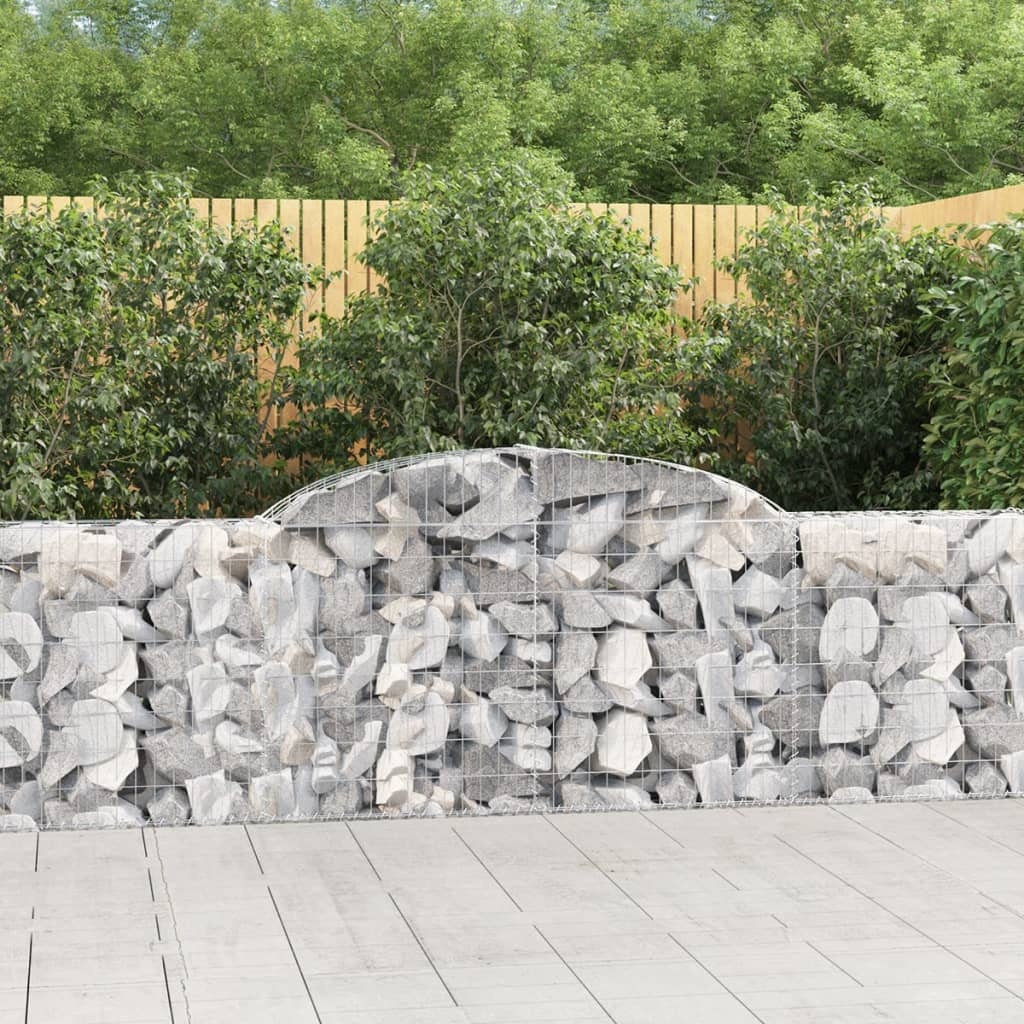
Gabionen mit Hochbogen 5 Stk. 300x30x80/100 cm Verzinktes Eisen
Diese praktischen Gabionenkörbe dienen als dekorative und schalldämmende Gartenbarrieren. Langlebiges Material: Er ist aus korrosionsbeständigem, verzinktem Eisen gefertigt, das für Stabilität und Haltbarkeit sorgt. Aus robustem Draht mit einem Durchmesser von 3,5 mm gefertigt, stellt die Gabionenwand eine schöne Dekoration in deinem Garten zu jeder Jahreszeit dar. Stabile Konstruktion: Die Gabione mit Hochbogen besitzt eine stabile Konstruktion und lässt sich mit Steinen oder Kies füllen. Breite Anwendung: Du kannst die Gabionenwand überall dort einsetzen, wo du Wind und Regen fernhalten möchtest. Sie lässt sich auch in deinem Hinterhof, Vorgarten oder auf deiner Terrasse als dekorative Ergänzung zu deinem Außenbereich verwenden. Verstärkte Gabionenhaken: Die mitgelieferten, verstärkten Gabionenhaken verbinden die gegenüberliegenden Drahtplatten fest miteinander, sodass die Gabionenwand auch dann ihre Form behält, wenn sie mit Stein oder anderen Materialien gefüllt wird. Bequemer Gebrauch: Nach dem Zusammenbau musst du die Gabionenwand nur noch mit Steinen befüllen und schon ist sie einsatzbereit. Sie lässt sich auch mit natürlichen Materialien wie Beton, Sandstein und farbigen Steinen befüllen. Gut zu wissen:Um die Montage so einfach wie möglich zu machen, wird jedes Produkt mit einer Anleitung geliefert. Die Steine sind nicht im Lieferumfang enthalten. Farbe: Silbern Material: Verzinktes Eisen Abmessungen: 300x30x80/100 cm (L x B x H) Maschenweite: 5 x 10 cm (L x B) Drahtdurchmesser: 3,5 mm Lieferung umfasst: 5 x Gabionenkorb Achtung! Metalldrähte können spitz und scharfkantig sein! Beim Aufbau Sicherheitsschuhe und Schutzhandschuhe tragen!
Brand: vidaXL
Category: Home & Garden > Decor > Garden & Stepping Stones > Stepping Stones